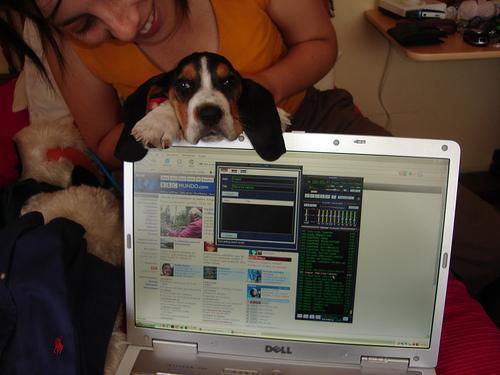
basset